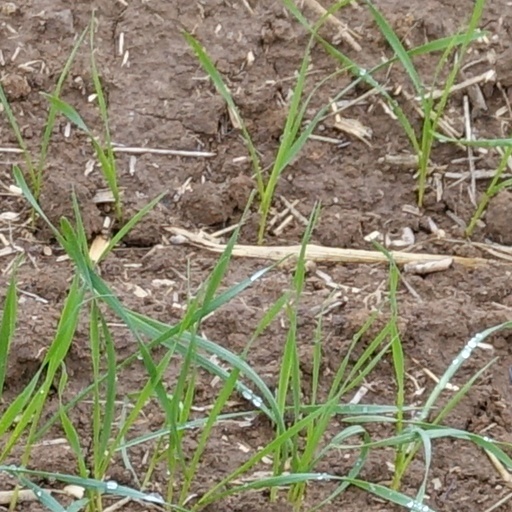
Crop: wheat